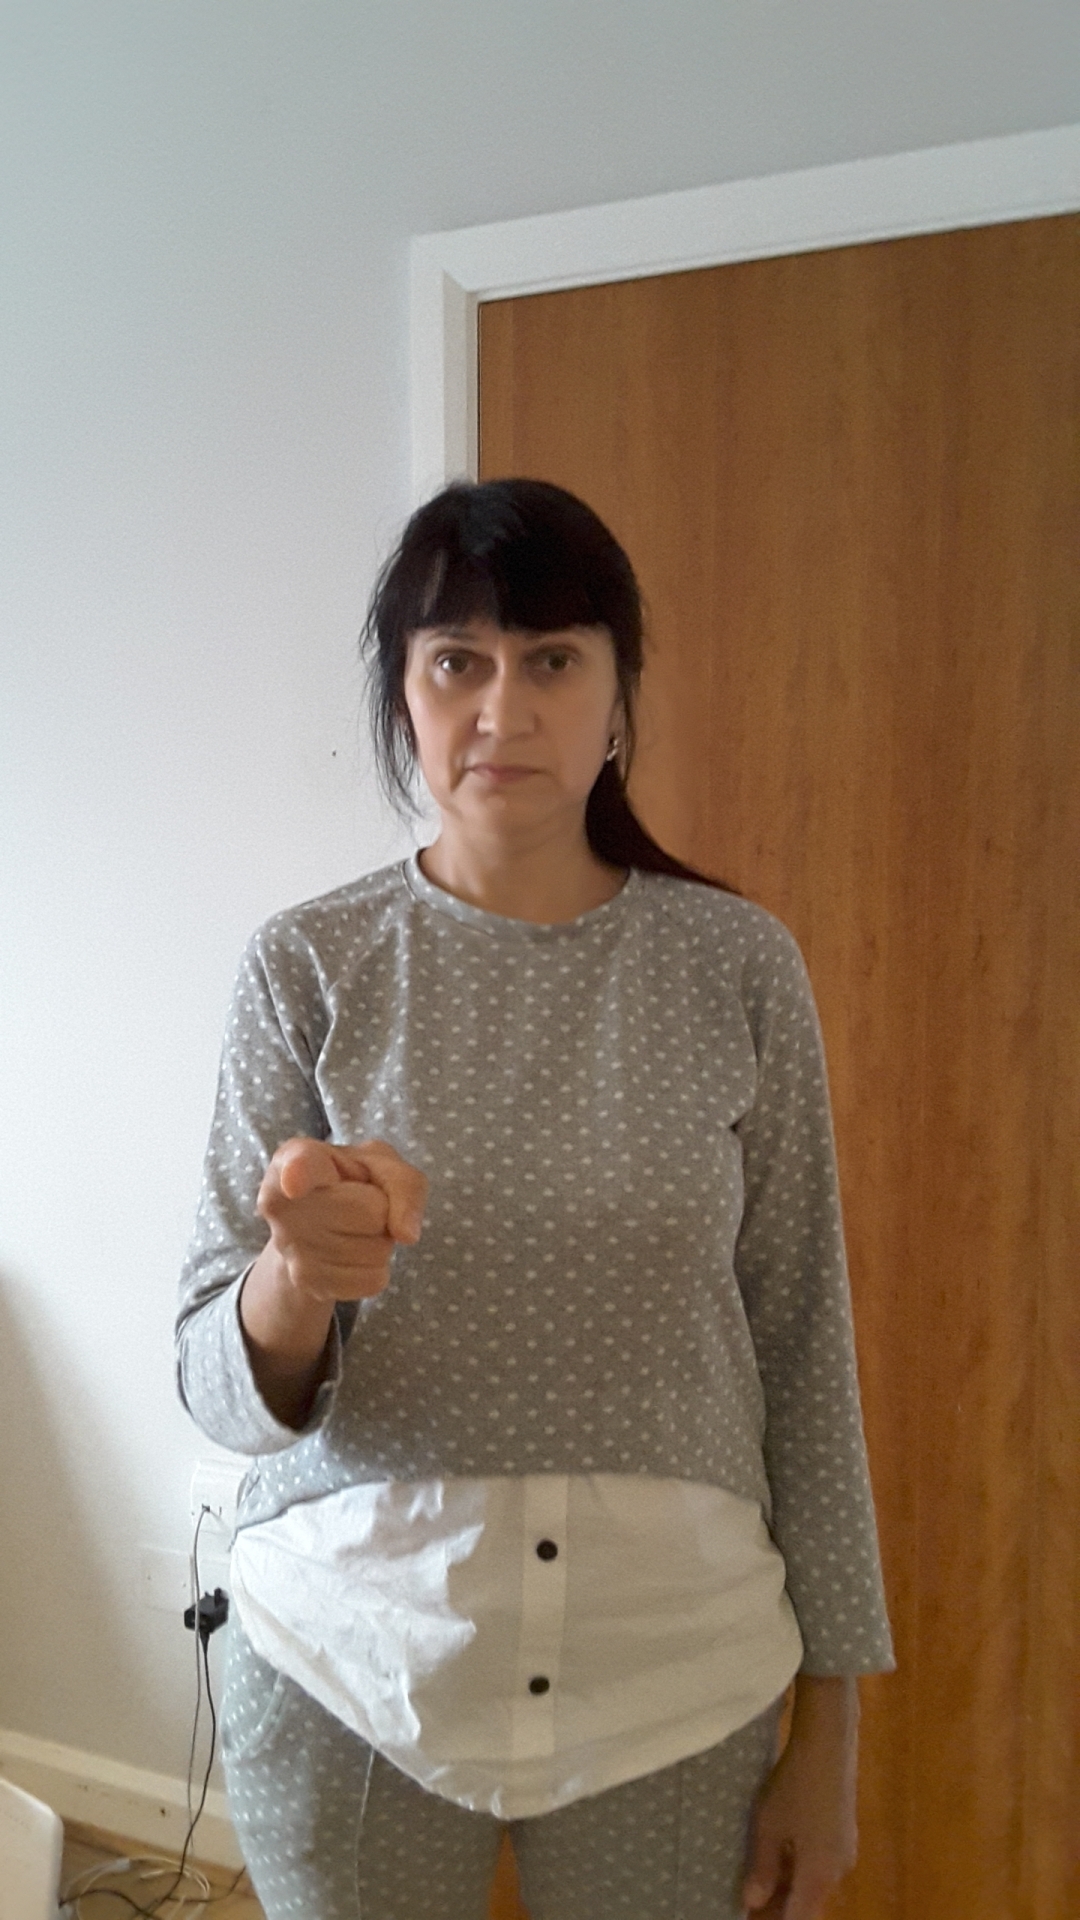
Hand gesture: point